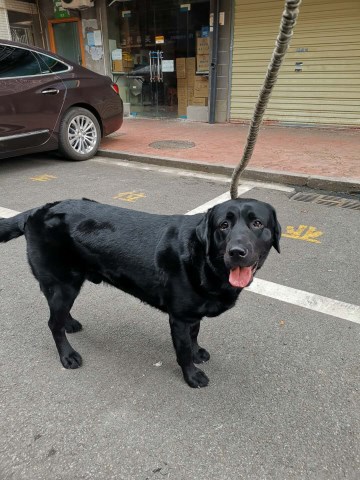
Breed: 3580-n000122-Labrador_retriever